Consumed (The Walking Dead)

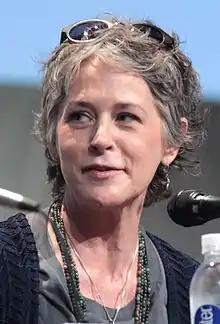
Melissa McBride's performance was particularly praised by television commentators.

Upon airing, the episode was watched by 14.07 million American viewers with an 18-49 rating of 7.3, an increase in viewership from the previous week which had 13.53 million viewers and an 18-49 rating of 6.9.